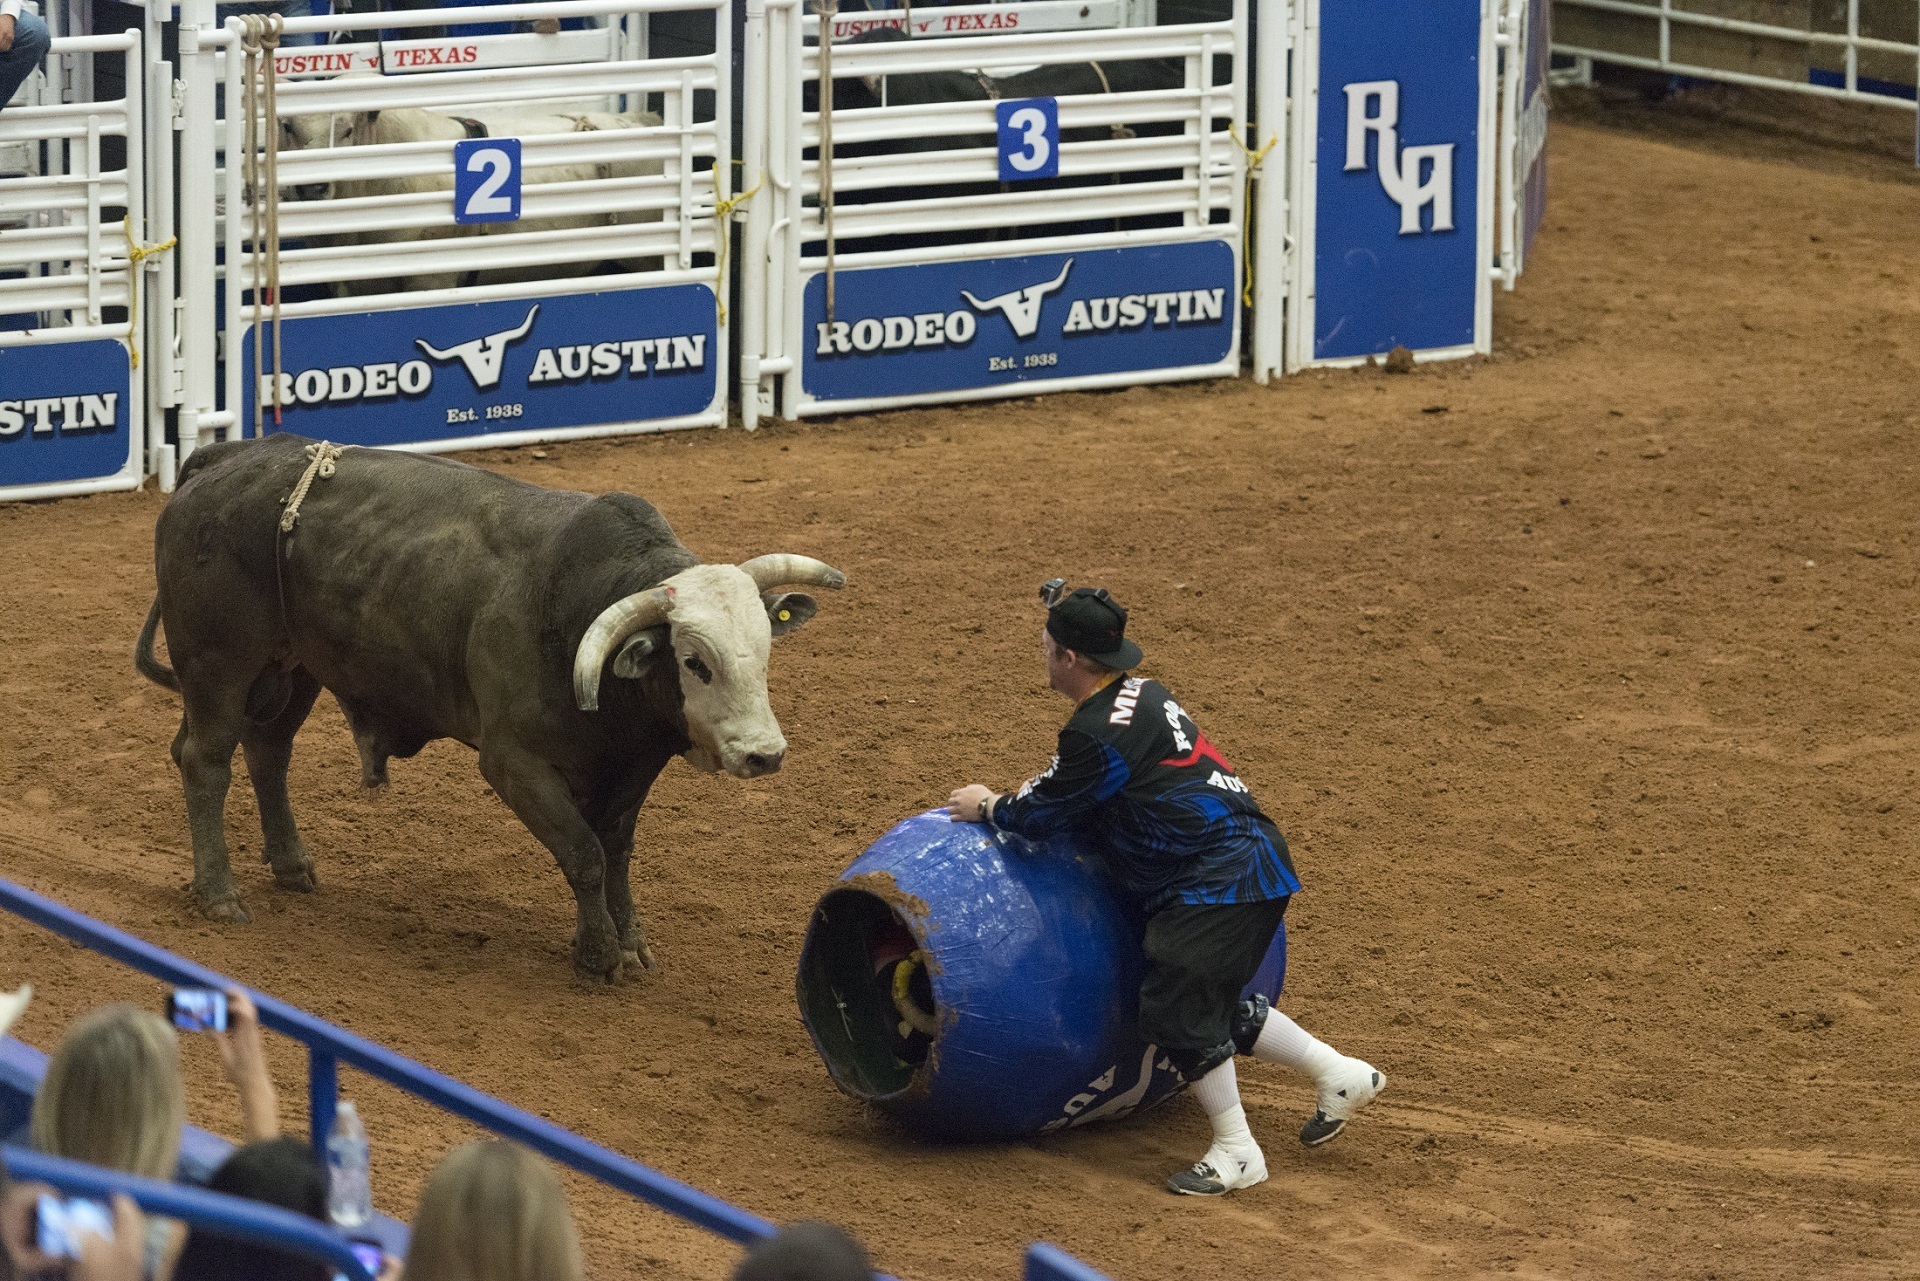
man, sport, animal, action, usa, lifestyle, barrel, clown, bull, riding, competition, west, arena, sports, danger, cowboys, event, texas, icon, tradition, bullfighting, austin, dangerous, rodeo, bucking, western riding, traditional sport, barrel racing, cattle like mammal, animal sports, equestrian sport, bull riding